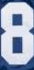
Number: 8